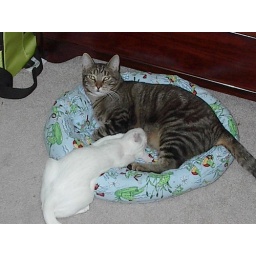
Smudge nursing in the cat bed